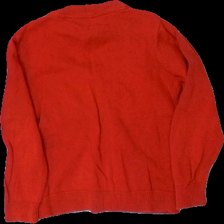
View: back
Type: Sweater
Category: Children
Brand: H&M
Colors: Red
Material: 100% cotton
Cut: Regular, V-collar
Size: 116
Season: All
Price range: 50-100
Recommended usage: Recycle
Comment: washed out